A Girl Isn't Allowed to Love

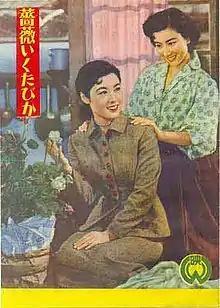
Japanese movie poster

is a 1955 Japanese film directed by Teinosuke Kinugasa.